Northstar (character)

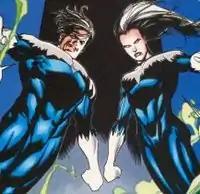

Northstar is a mutant who can move and fly at superhuman speed with the potential of reaching near light speeds. He also possesses superhuman stamina, endurance (both essential to maintain super-speed for any length of time), and reflexes. He can channel a portion of the kinetic energy of the atomic motion in his body's molecules in a single direction, accelerating his body to a velocity in direct proportion to the amount of kinetic energy he has tapped. Northstar also has an advanced equilibrium, and exceptional agility, reaction time, and coordination which allows for him to make sharp turns, and run at such speeds without becoming sick. Northstar is also able to punch at great speeds, which grants him the ability to hurt even the Hulk. In an early issue of Alpha Flight Northstar reveals to readers that his sister Aurora has greater endurance and can fly longer, whereas he can fly faster in the same amount of time. Northstar can create cyclones by running in circles, can run up walls and across water, and can breathe while traveling at supersonic speeds. However, if Northstar wanted to travel with someone else at superhuman speeds, they would need a breathing apparatus to keep from asphyxiating.